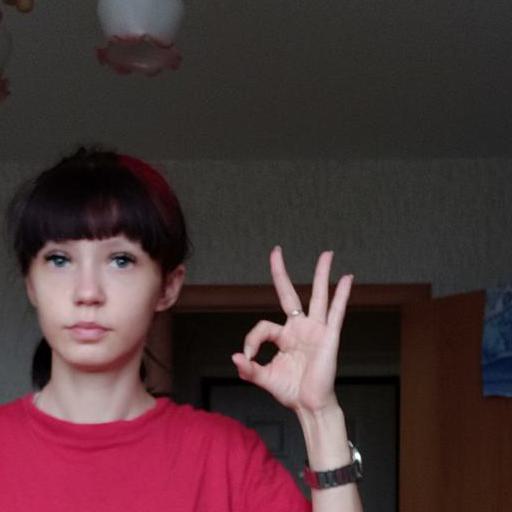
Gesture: ok